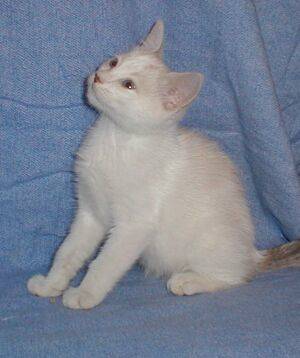
Label: cat